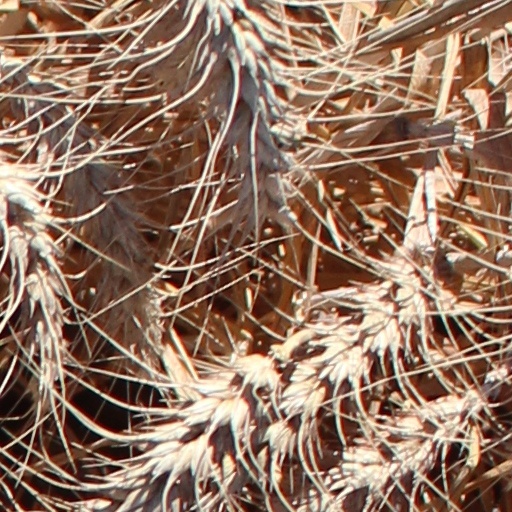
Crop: wheat